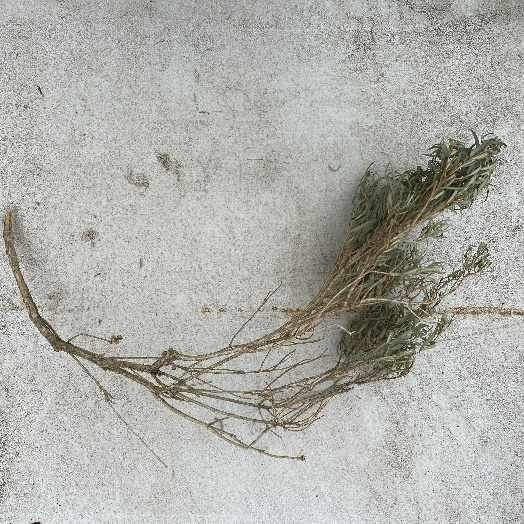
Label: Vegetation